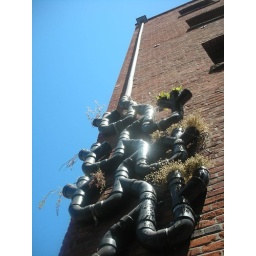
interesting pipes alongside a building in pike place market